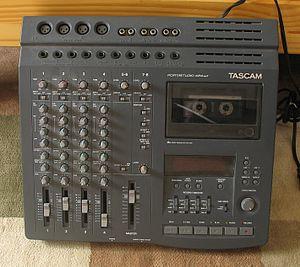
Tascam est la division audio professionnelle de la société TEAC Corporation.
Le home studio ou project studio est un petit studio d'enregistrement aménagé chez soi. Il s'agit d'un ensemble d'outils permettant d'enregistrer ou de produire des musiques et des sons, de les traiter et de les mixer. Il peut être destiné à un travail amateur ou professionnel.
Le TASCAM Portastudio fut le premier enregistreur à quatre pistes au monde basé sur une cassette audio compacte standard. Le terme portastudio est exclusif à TASCAM mais il est généralement utilisé pour décrire tous les enregistreurs multipistes autonomes à cassette dédiés à la production musicale.